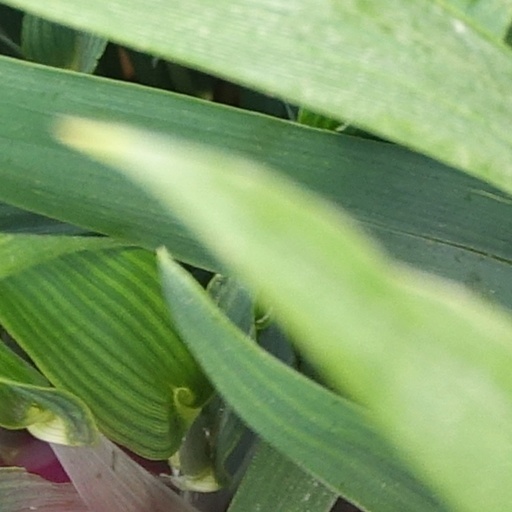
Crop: wheat